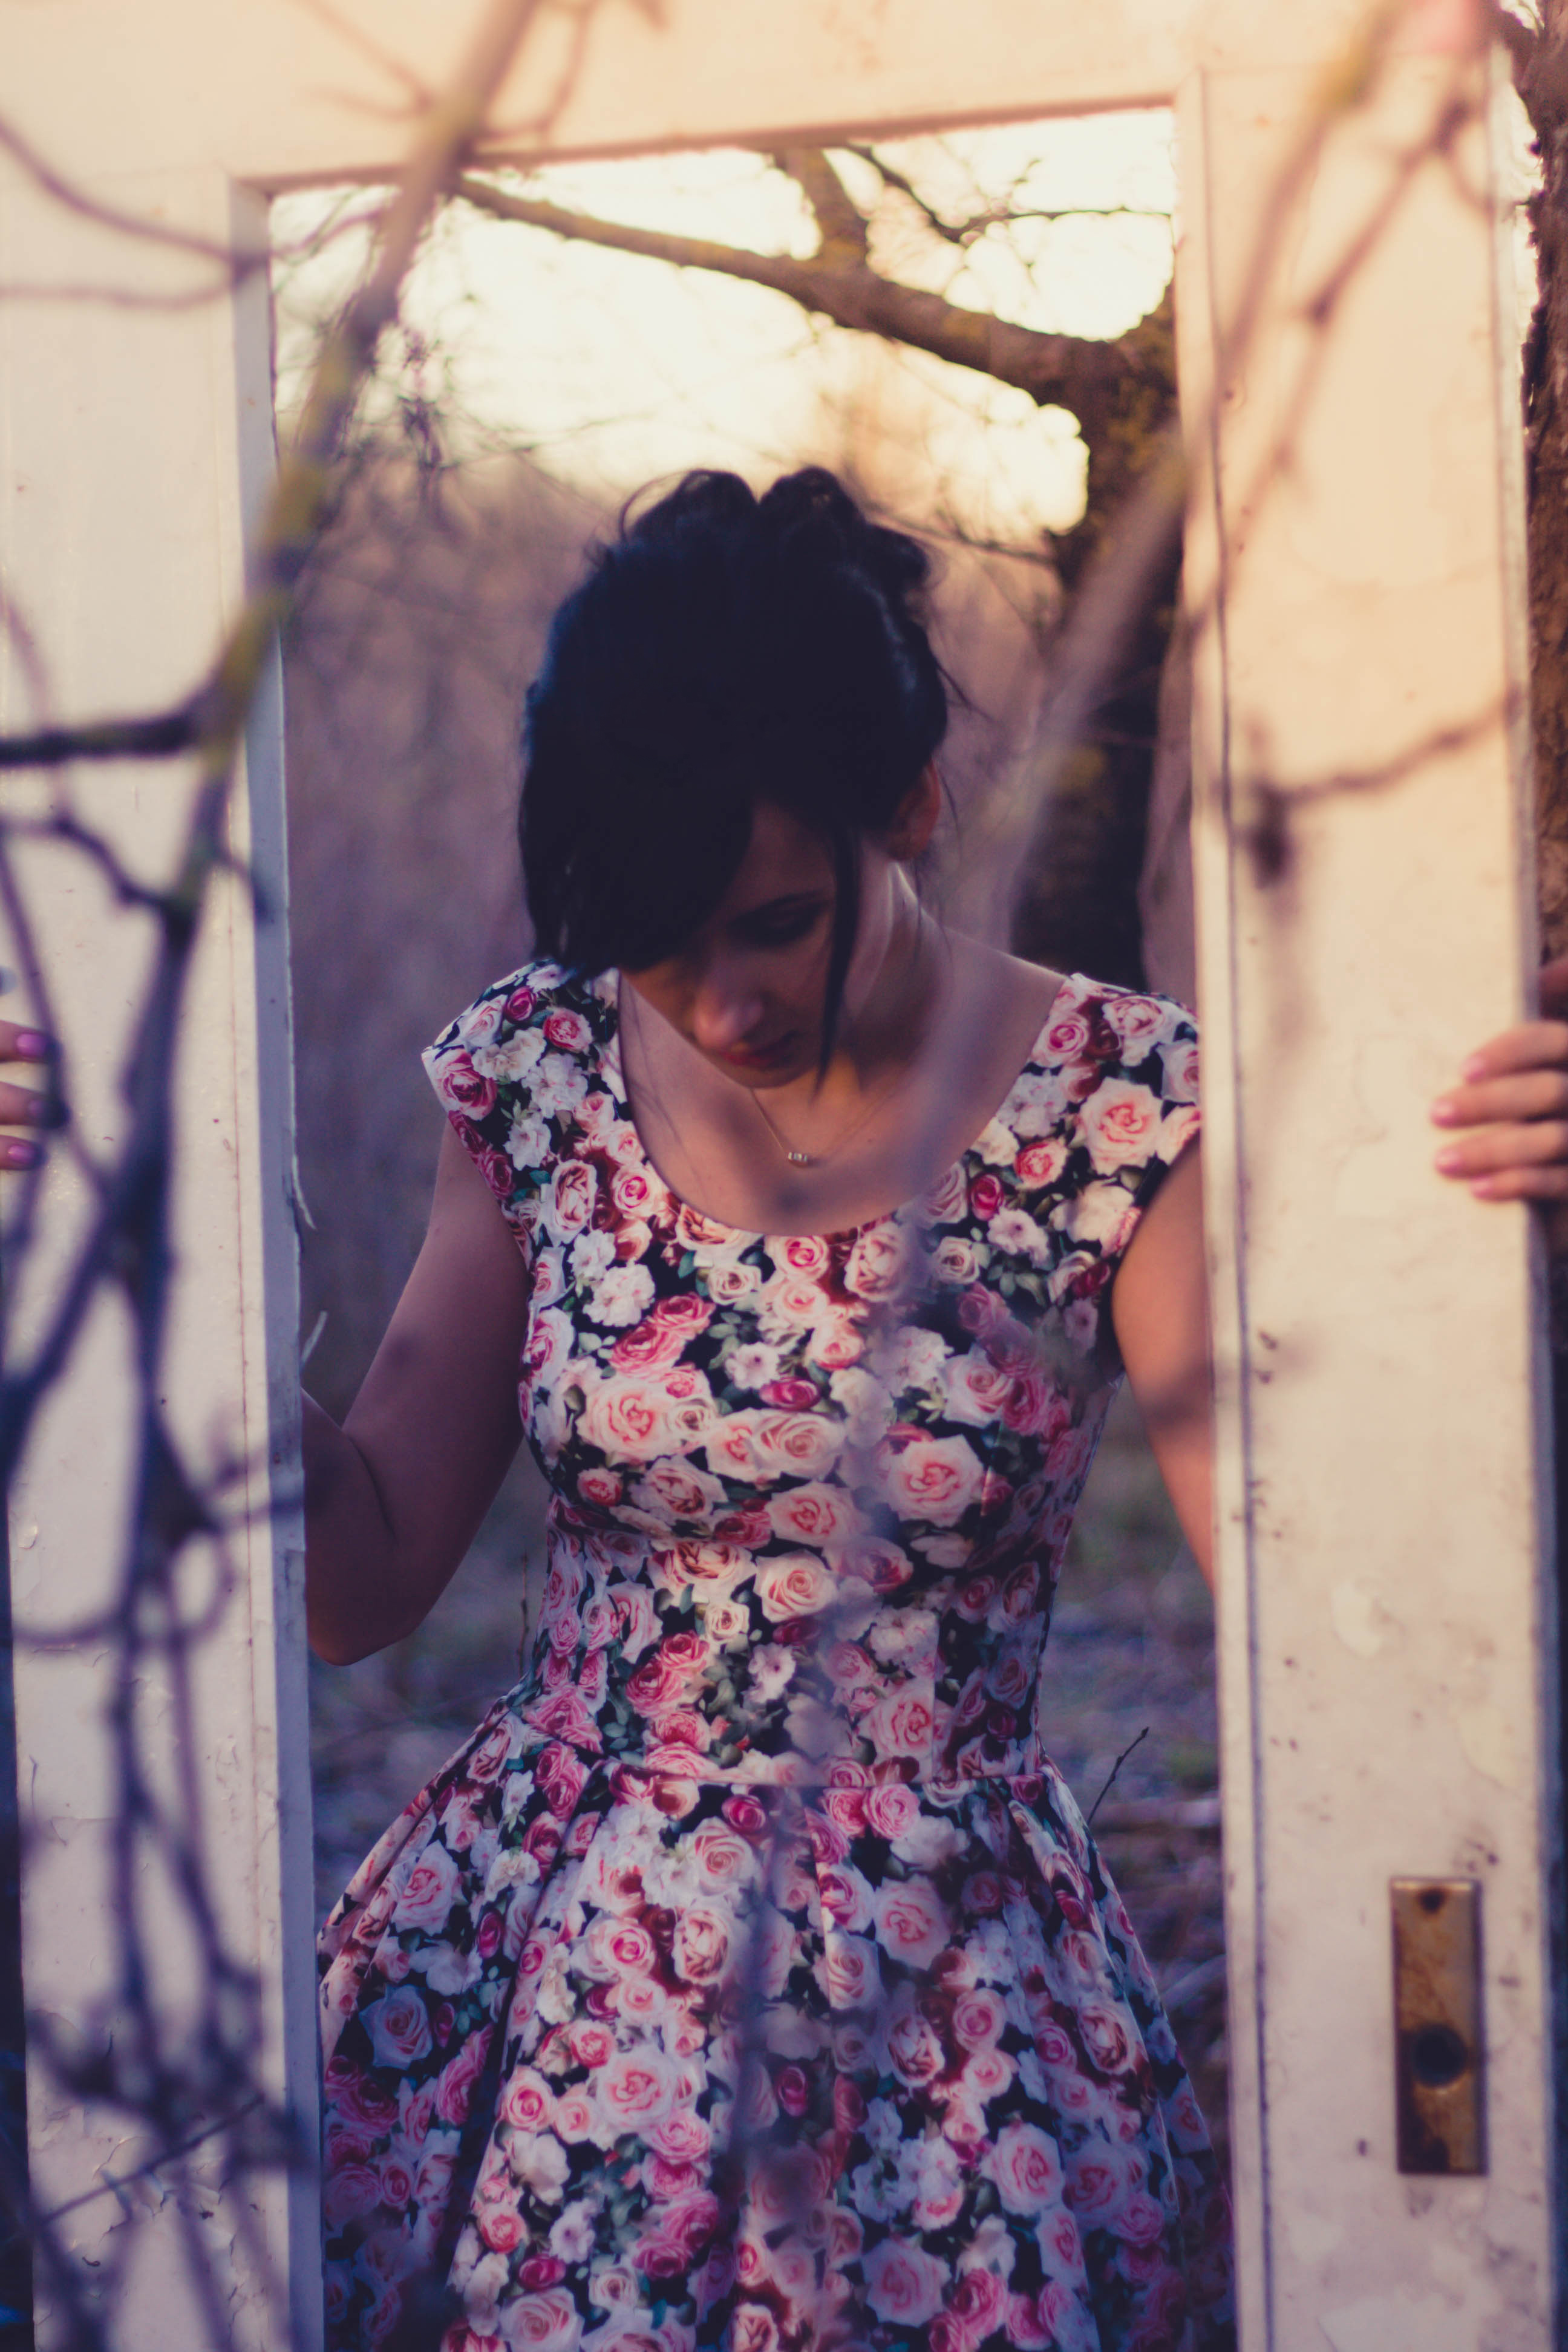
nature, person, girl, woman, photography, flower, portrait, model, spring, reflection, color, fashion, clothing, lady, season, dress, photograph, beauty, photo shoot, floral dress, mirrror